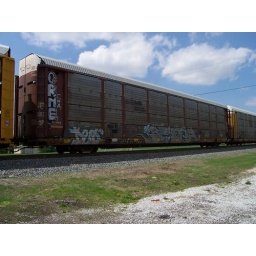
One of sixteen awesome graffiti train cars that went by my car on a road trip awhile back.